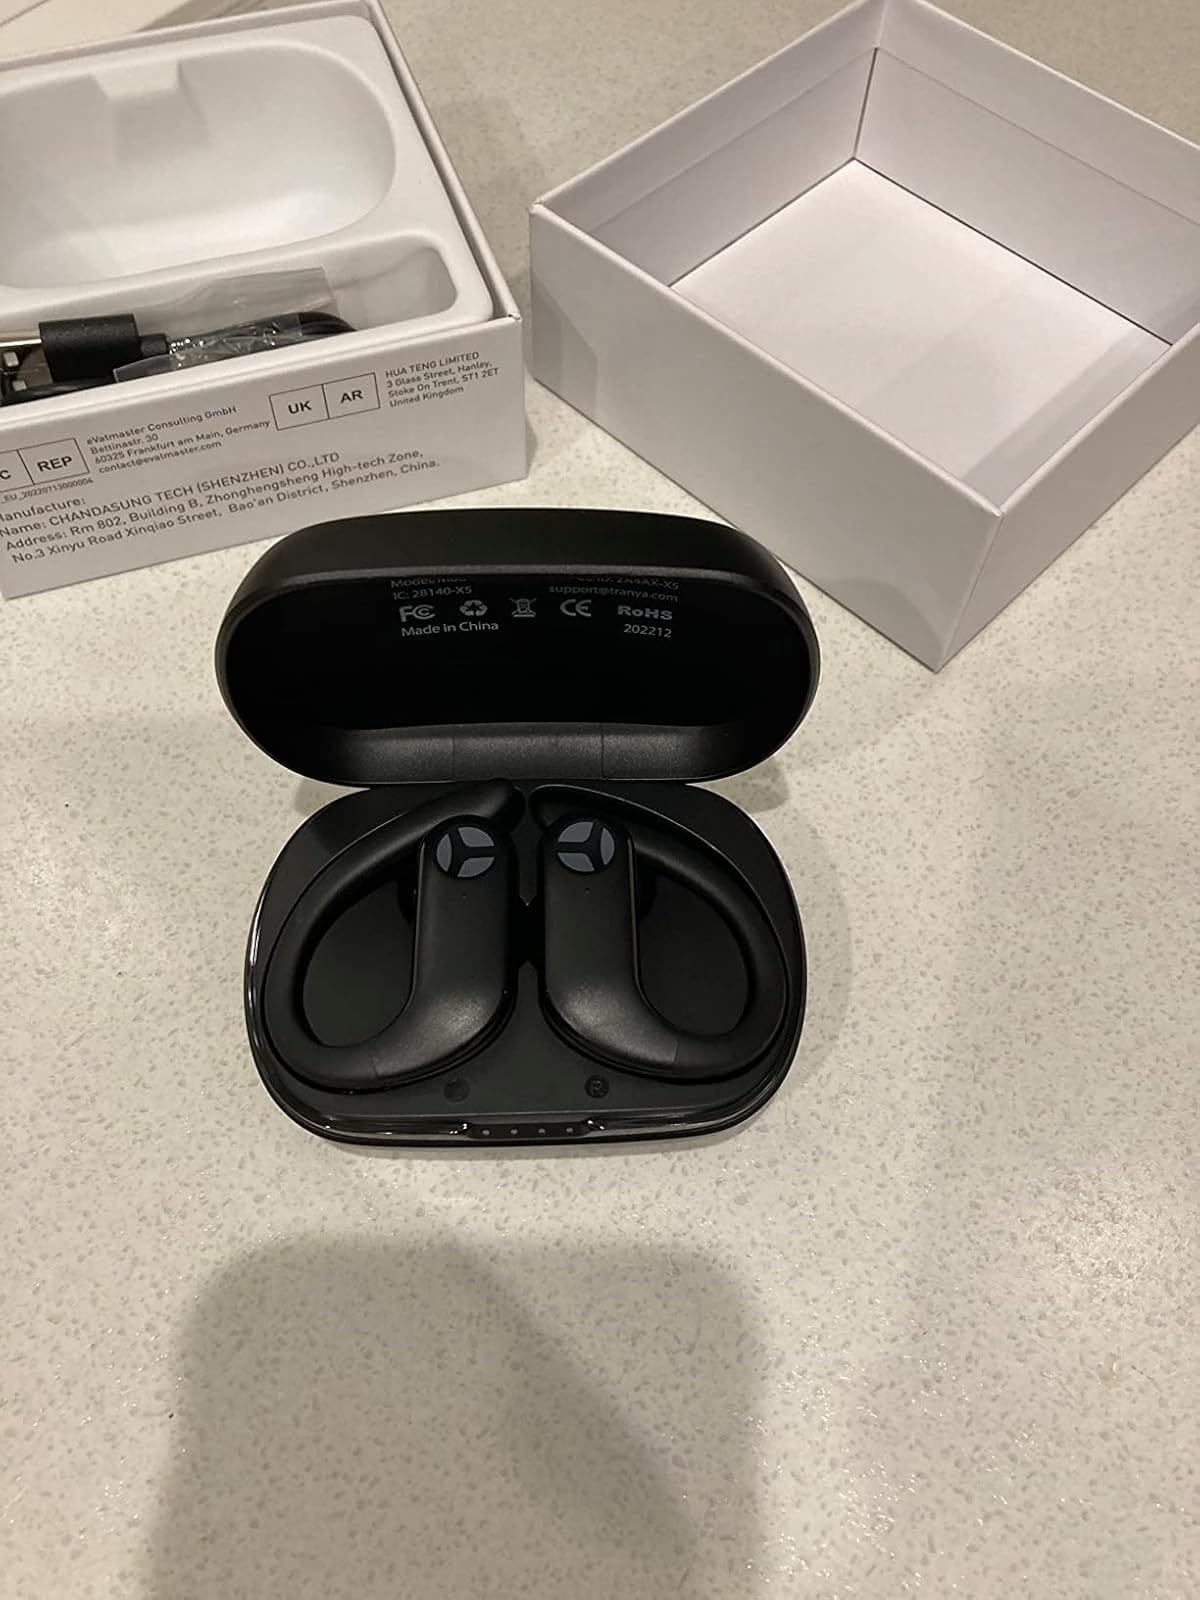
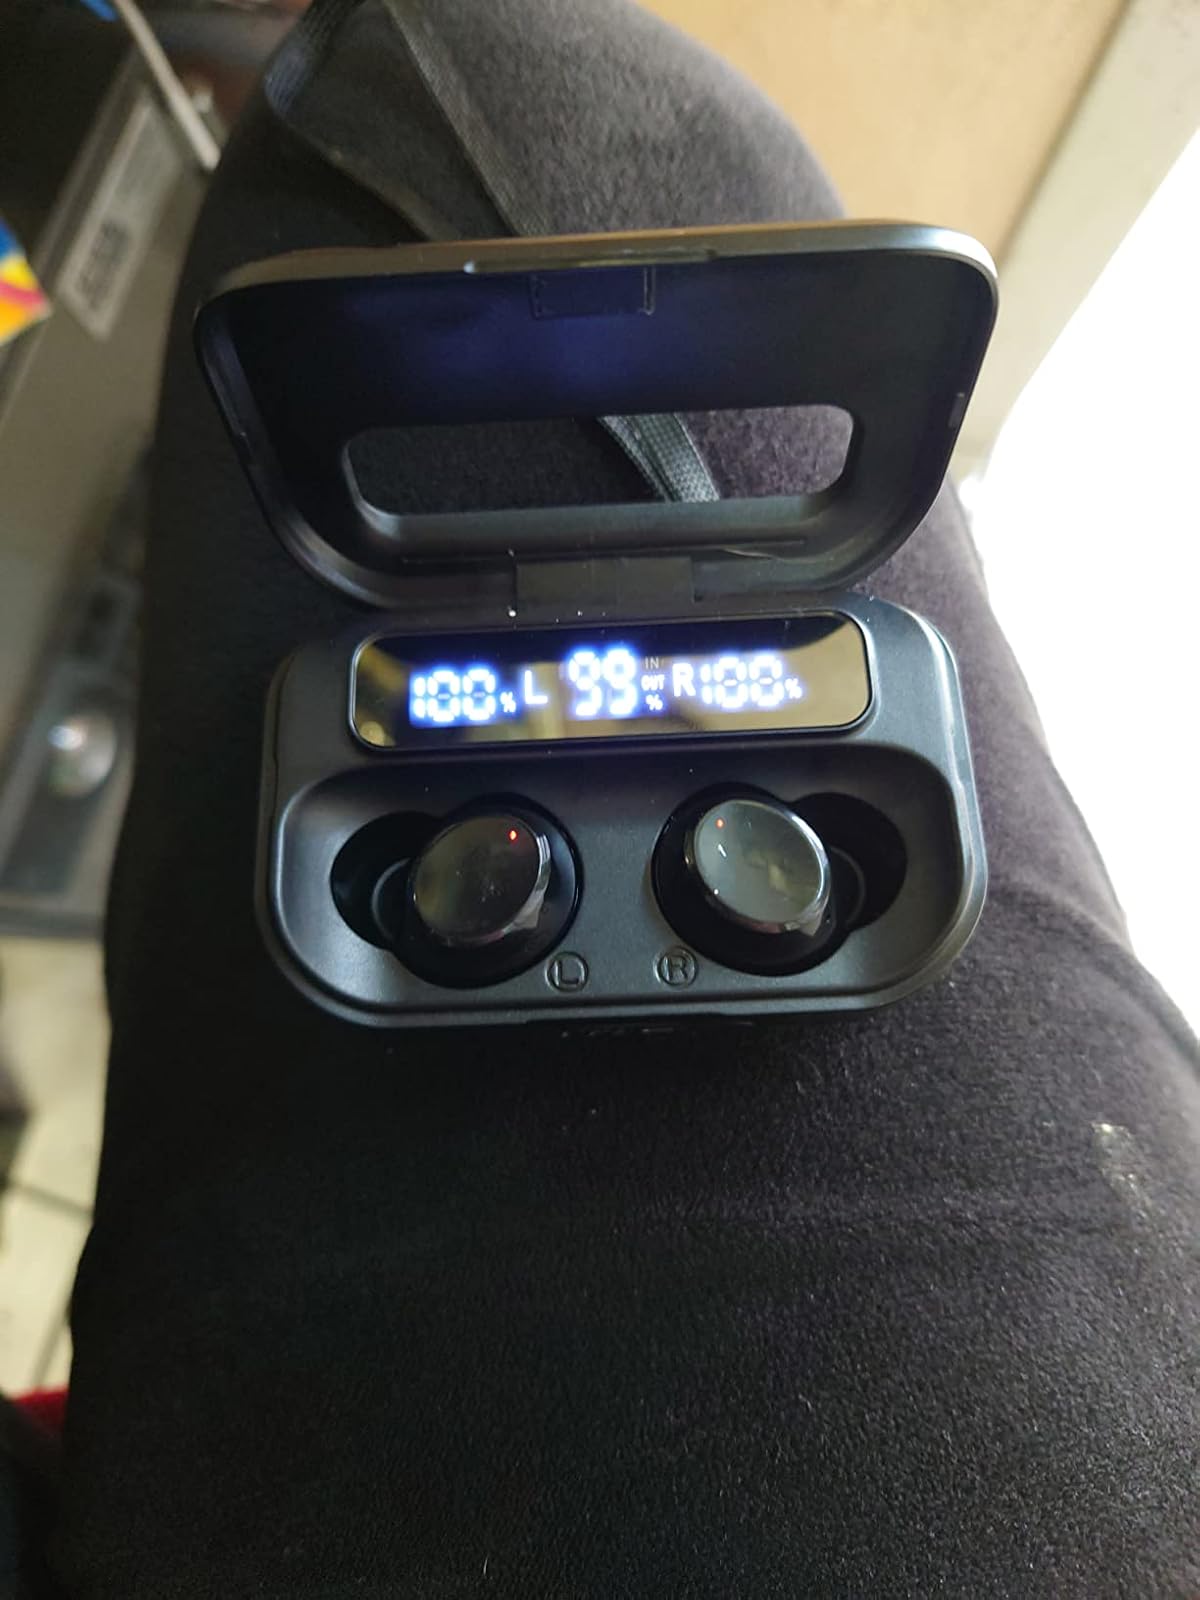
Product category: earbuds
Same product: no